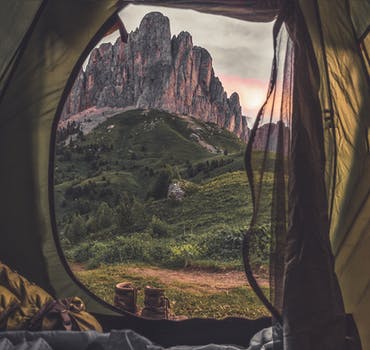
Label: No Watermark